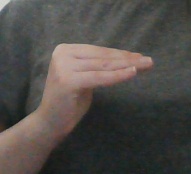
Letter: haa